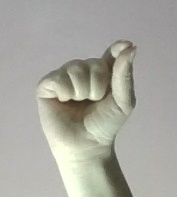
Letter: fa